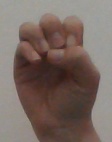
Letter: ha